Casting the Runes (Playhouse)

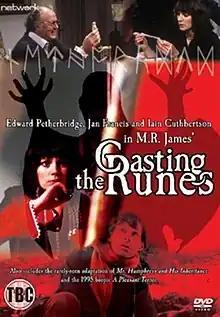
"Casting the Runes" DVD cover

Casting the Runes is a British supernatural television drama produced by Yorkshire Television for the ITV network in 1979. Running at 50 minutes, it is based on the story "Casting the Runes" by British writer and academic M. R. James, first published in 1911 as the fourth story in "More Ghost Stories of an Antiquary", which was James' second collection of ghost stories. Directed by Lawrence Gordon Clark for the anthology series "ITV Playhouse", it was first broadcast on 24 April 1979. Adapted by Clive Exton, it reimagines the events of James's story taking place in the late 1970s and changes the central protagonist to be a female character.